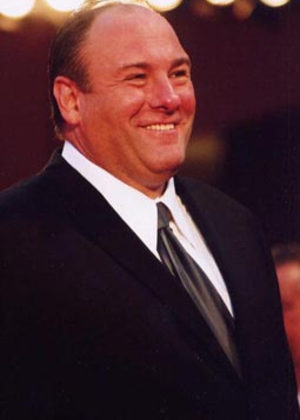
James Gandolfini
James J. Gandolfini, Jr var en amerikansk skuespiller, som blandt andet var kendt for sin rolle som Tony Soprano i den amerikanske dramaserie The Sopranos.